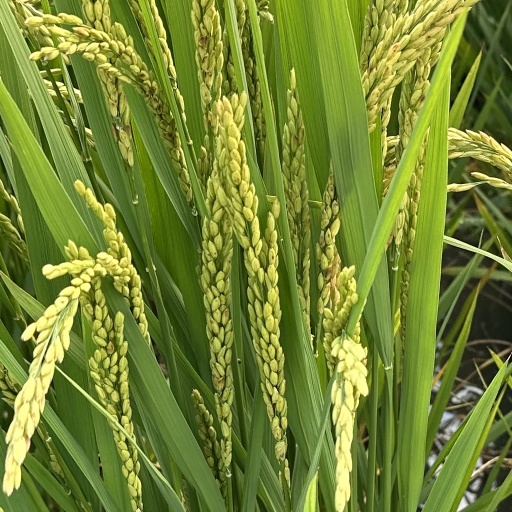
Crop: rice